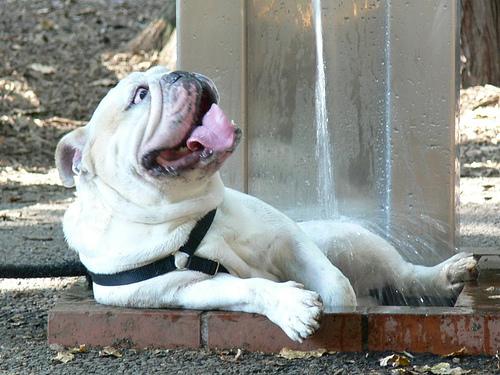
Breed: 798-n000130-pug